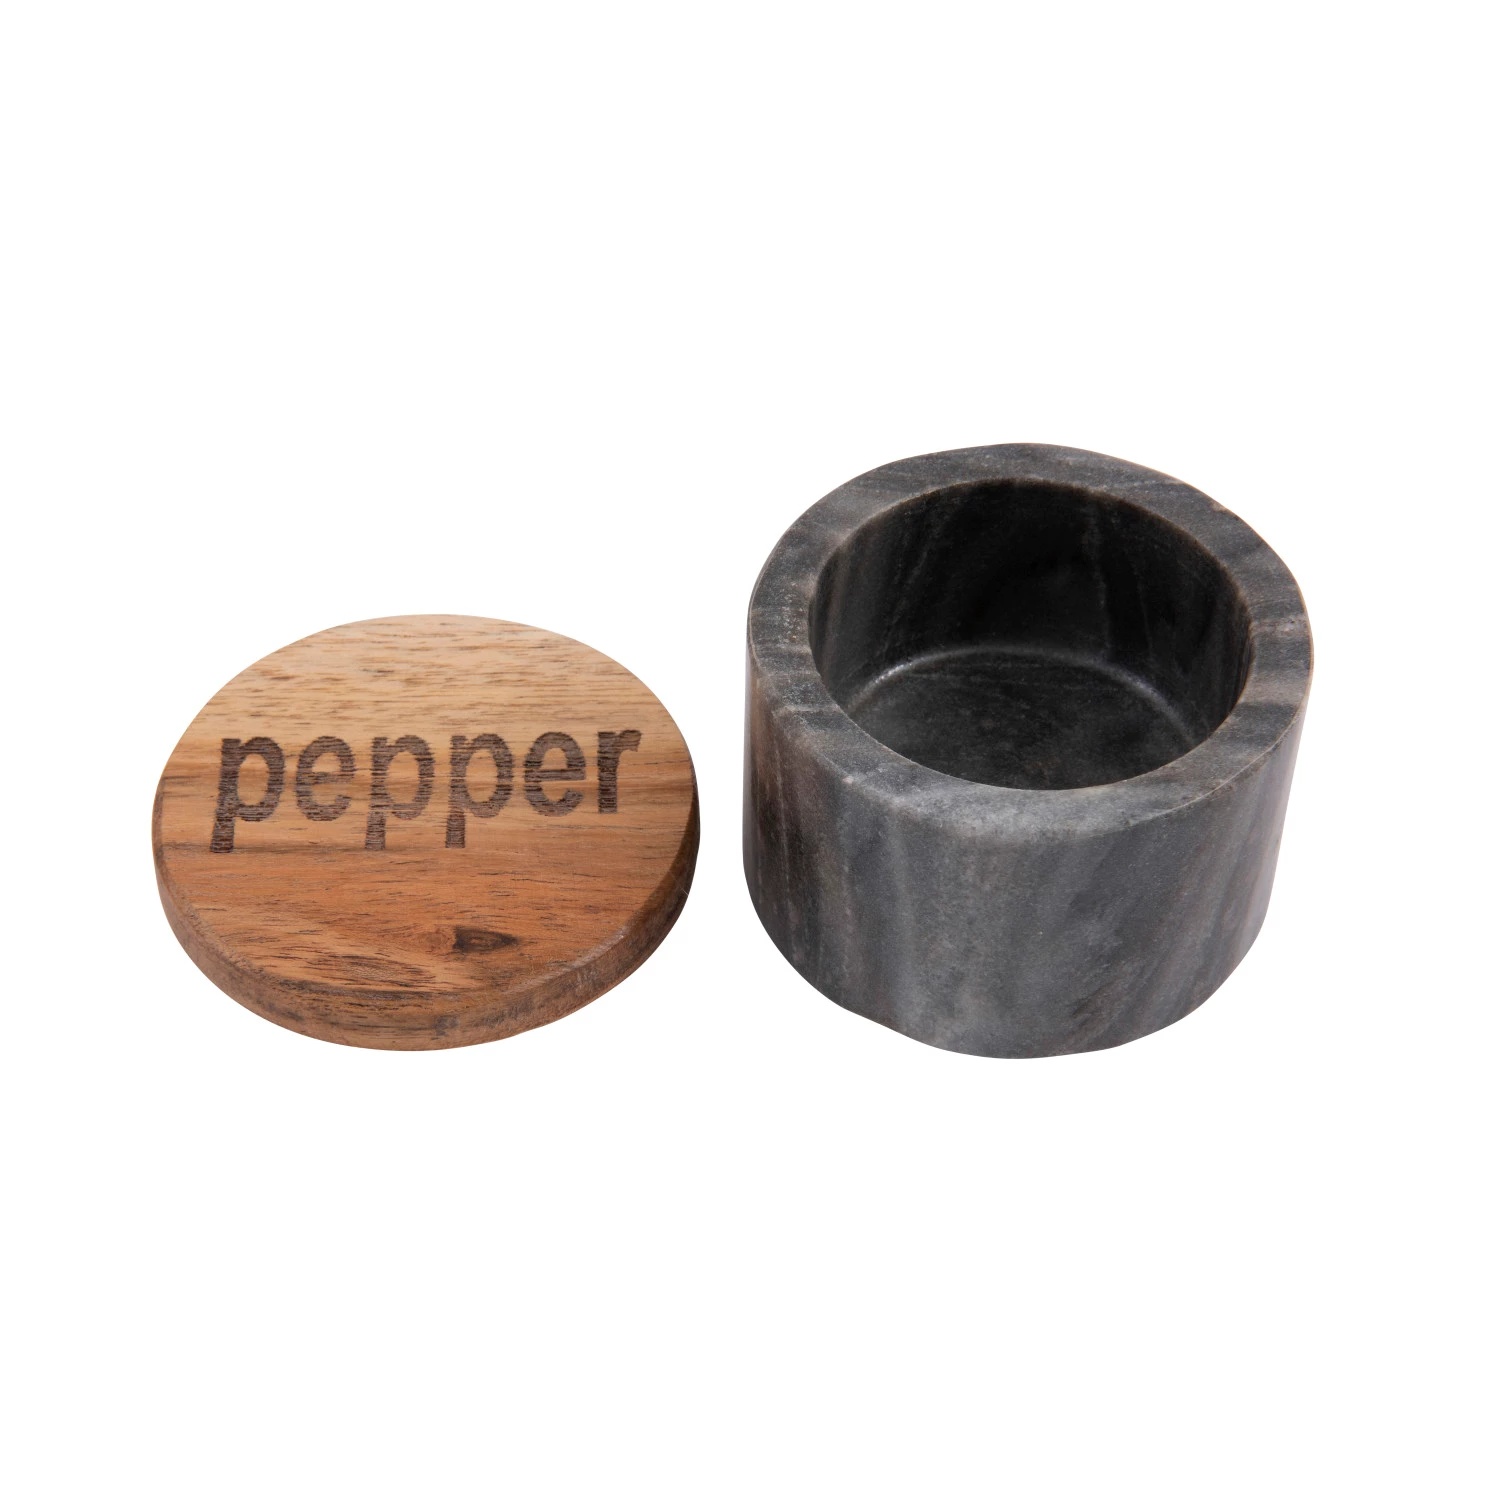
Marble Pepper Pot
Season all your cooking in classic style with this pinch pot. This elegant black marble pot includes a wooden lid with "pepper" written on top. It is a seasoning and prepping essential for the kitchen. Dimensions: 2.5 x 2.5 DA9799A
Brand: Creative Co-op
Category: Home & Garden > Kitchen & Dining > Kitchen Tools & Utensils > Condiment Dispensers